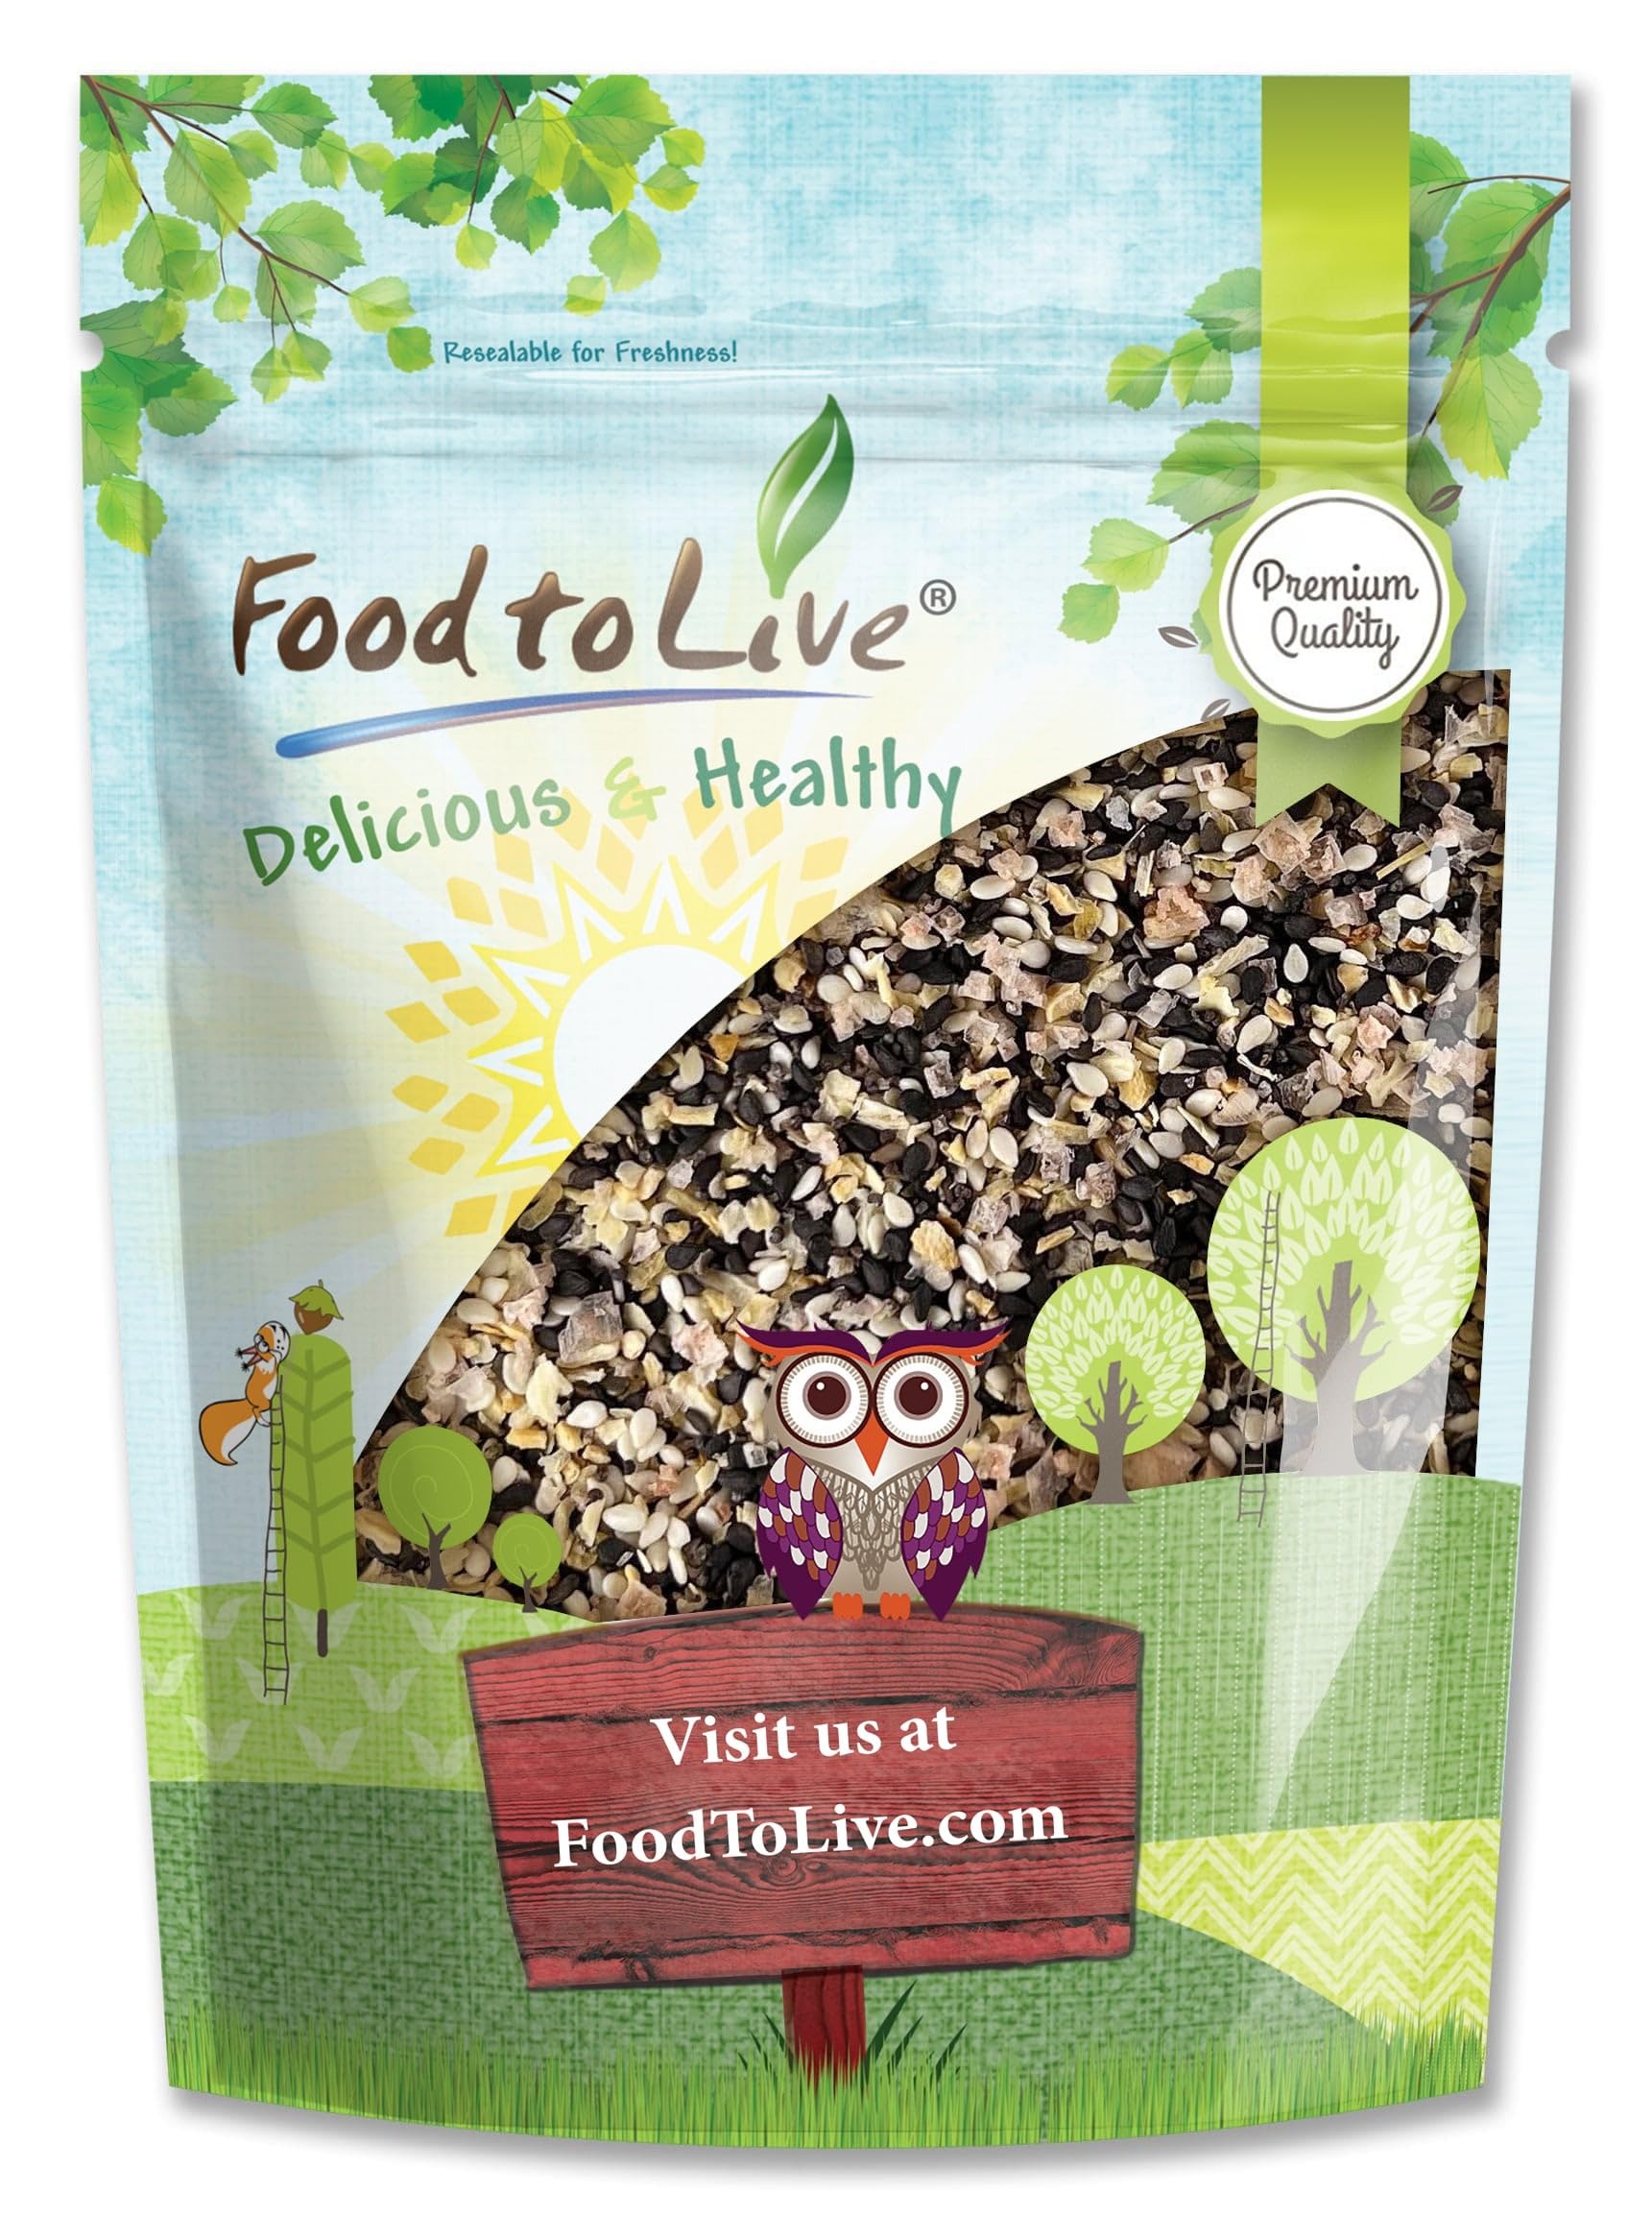
Item Name: Food to Live Everything Bagel Seasoning Mix, 1 Pound – A Blend of White and Black Sesame Seeds, Minced Garlic, Onion, and Himalayan Pink Salt Flakes. Great as a Topping and Baking Ingredient
Bullet Point 1: ✔️PREMIUM QUALITY: Everything Bagel Seasoning by Food to Lives contains only premium quality and 100% raw ingredients, suitable for vegans.
Bullet Point 2: ✔️ HIGHLY NUTRITIOUS: All ingredients of our Everything Seasoning are rich in plant protein, dietary fiber, good fats, and Vitamins C and B. They also contain potent antioxidants and minerals including Iron, Zinc, Folate, Magnesium, Potassium, Copper, and Calcium.
Bullet Point 3: ✔️ SALTED WITH HIMALAYAN PINK SALT FLAKES: Food to Live’s Everything Bagel Seasoning is salted with Himalayan Pink Salt Flakes. Compared to regular white salt, it is richer in beneficial minerals and is lower in Sodium.
Bullet Point 4: ✔️ SUPER VERSATILE: Use this blend for bagels, burger buns, crackers pretzels, pizza crust, cookies, pies, or sprinkle it over your morning porridge, omelets, avocado and tuna toasts, salads, and even soups.
Bullet Point 5: ✔️ HANDY RESEALABLE BAGS: Our Everything Bagel Seasoning is conveniently packaged in resealable bags that are easy to use and store.
Product Description: Food to Live’s Everything Bagel Seasoning is a blend of 6 ingredients that will bring out the flavor of almost any dish. This mix is a part of Food to Live’s Signature Snacks collection, and was created in-house by our executive chef, Lana. It is Non-GMO verified and includes only premium-quality ingredients. The flavor of our Everything Blend is super delicate; it is crispy, slightly savory, and with a hint of onion and garlic. <br><br> Everything Bagel Spice Seasoning by Food to Live contains:<br><br> White Sesame Seeds - super crispy and nutty. They are rich in plant protein, dietary fiber, B Vitamins, and antioxidants.<br> Black Sesame Seeds - a great source of Calcium, Magnesium Zinc, Copper, and Iron. Their flavor is similar to White Sesame Seeds’ but a bit earthier.<br> Poppy Seeds – these tiny black seeds add a note of sweetness. They also contain good amounts of fatty acids, Omega 3 and 6, and powerful antioxidants, namely polyphenols. <br> Minced Onion – these dehydrated, crunchy onion bits are high in Thiamin, Potassium, Vitamin C, and Folate.<br> Minced Garlic - has a mild flavor and an outstanding nutritional profile. It contains Vitamin C, B6, flavonoids, and Pantothenic Acid.<br> Himalayan Pink Salt Flakes – Compared to regular white salt, it has a lower Sodium content and has a generous amount of beneficial minerals like Potassium, Iron, Strontium, Magnesium, and Molybdenum.<br><br> Ways to use Everything Bagel Spice Seasoning<br> Everything Bagel Seasoning Blend has an endless number of uses. Of course, it is an amazing addition to baked goodies. Sprinkle it over burger buns, rolls, bagels, crackers, breads, pies, and cookies. Besides, you can use Everything Bagel Spice Seasoning to top your salads, avocado and tuna toasts, porridge, fried eggs, and stewed and roasted veggies. You can even use it as a topping for soups to enhance their flavor and nutritional value.
Value: 16.0
Unit: Ounce

Price: 14.27